Pelléas et Mélisande (opera)

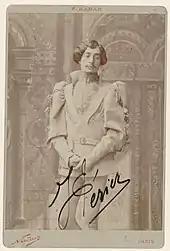
Jean Périer as Pelléas

"Pelléas et Mélisande" received its first performance at the Opéra-Comique in Paris on 30 April 1902 with André Messager conducting. The sets were designed in the Pre-Raphaelite style by Lucien Jusseaume and Eugène Ronsin. The premiere received a warmer reception than the dress rehearsal because a group of Debussy aficionados counterbalanced the Opéra-Comique's regular subscribers, who found the work so objectionable. Messager described the reaction: "[It was] certainly not a triumph, but no longer the disaster of two days before...From the second performance onwards, the public remained calm and above all curious to hear this work everyone was talking about...The little group of admirers, Conservatoire pupils and students for the most part, grew day by day..."